Cheadle, Staffordshire

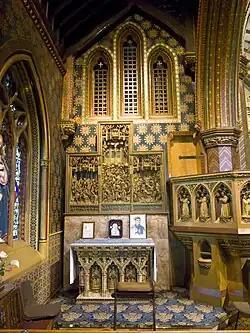

In 1309, 75 families are recorded as using a corn-grinding mill sited near Mill Road. Fifty years later, a new church was built in the village replacing a 12th-century structure and this church remained in use until 1837.